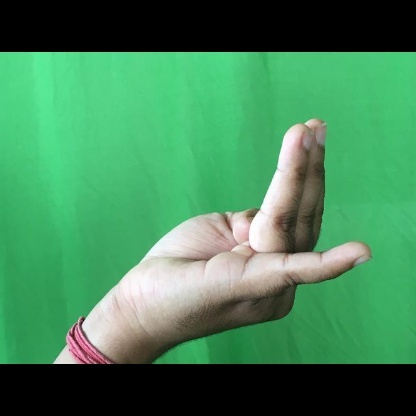
Mudra: Chaturam